Denklingen Castle

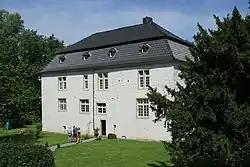
The building in 2005.

Denklingen Castle is a historic building in the Denklingen district of Reichshof in the Oberbergischer Kreis of North Rhine-Westphalia, Germany.